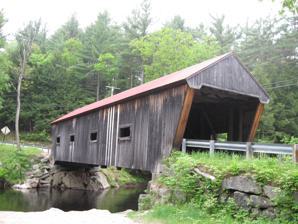
Building: Dalton Covered Bridge
Country: United States of America
Year built: 1853
United States historic place Dalton Covered Bridge U.S. National Register of Historic Places Show map of New Hampshire Show map of the United States Location Joppa Road Warner, New Hampshire Coordinates 43°16′36″N 71°48′43″W / 43.27667°N 71.81194°W / 43.27667; -71.81194 Area 0.1 acres (0.040 ha) Built 1853 Architect Multiple Architectural style panel truss NRHP reference No. 76000221 Added to NRHP November 21, 1976 The Dalton Covered Bridge , also called the Dalton Bridge , is a historic covered bridge that carries Joppa Road over the Warner River in Warner, New Hampshire .  Its name refers to a nearby resident (first "Mrs. Dalton", then "Widow Dalton") at the time of its construction.  The bridge was built in 1853 by Joshua Sanborn, and its original abutments were built by George Sawyer and Webster Davis; all were local residents.  The bridge has a span of 76 feet (23 m), with a total bridge length (including portals and roof) of 84 feet (26 m).  The bridge is 17 feet (5.2 m) wide, with a road bed width of 14 feet (4.3 m), although guard rails have reduced its usable width to just under 13 feet (4.0 m). The bridge uses a combination of truss types to support the load, following a patent issued in 1837 to Stephen Long, who also patented the Long truss .  Its primary support mechanism is a king post truss, in which a vertical post is joined to chord members by iron bolts.  This primary support is supplemented by a queen post truss system that flank the king truss walls.  The trusses are mounted on abutments that are primarily fieldstone, but were capped in concrete in the 20th century.  The mounting is secured by iron tension rods.  The exterior walls of the bridge are vertical boarding with four windows; this finish was also rehabilitated in the 1960s.  The gabled roof is made of corrugated metal. The bridge was listed on the National Register of Historic Places in 1976. See also New Hampshire portal List of bridges on the National Register of Historic Places in New Hampshire List of covered bridges in New Hampshire National Register of Historic Places listings in Merrimack County, New Hampshire References